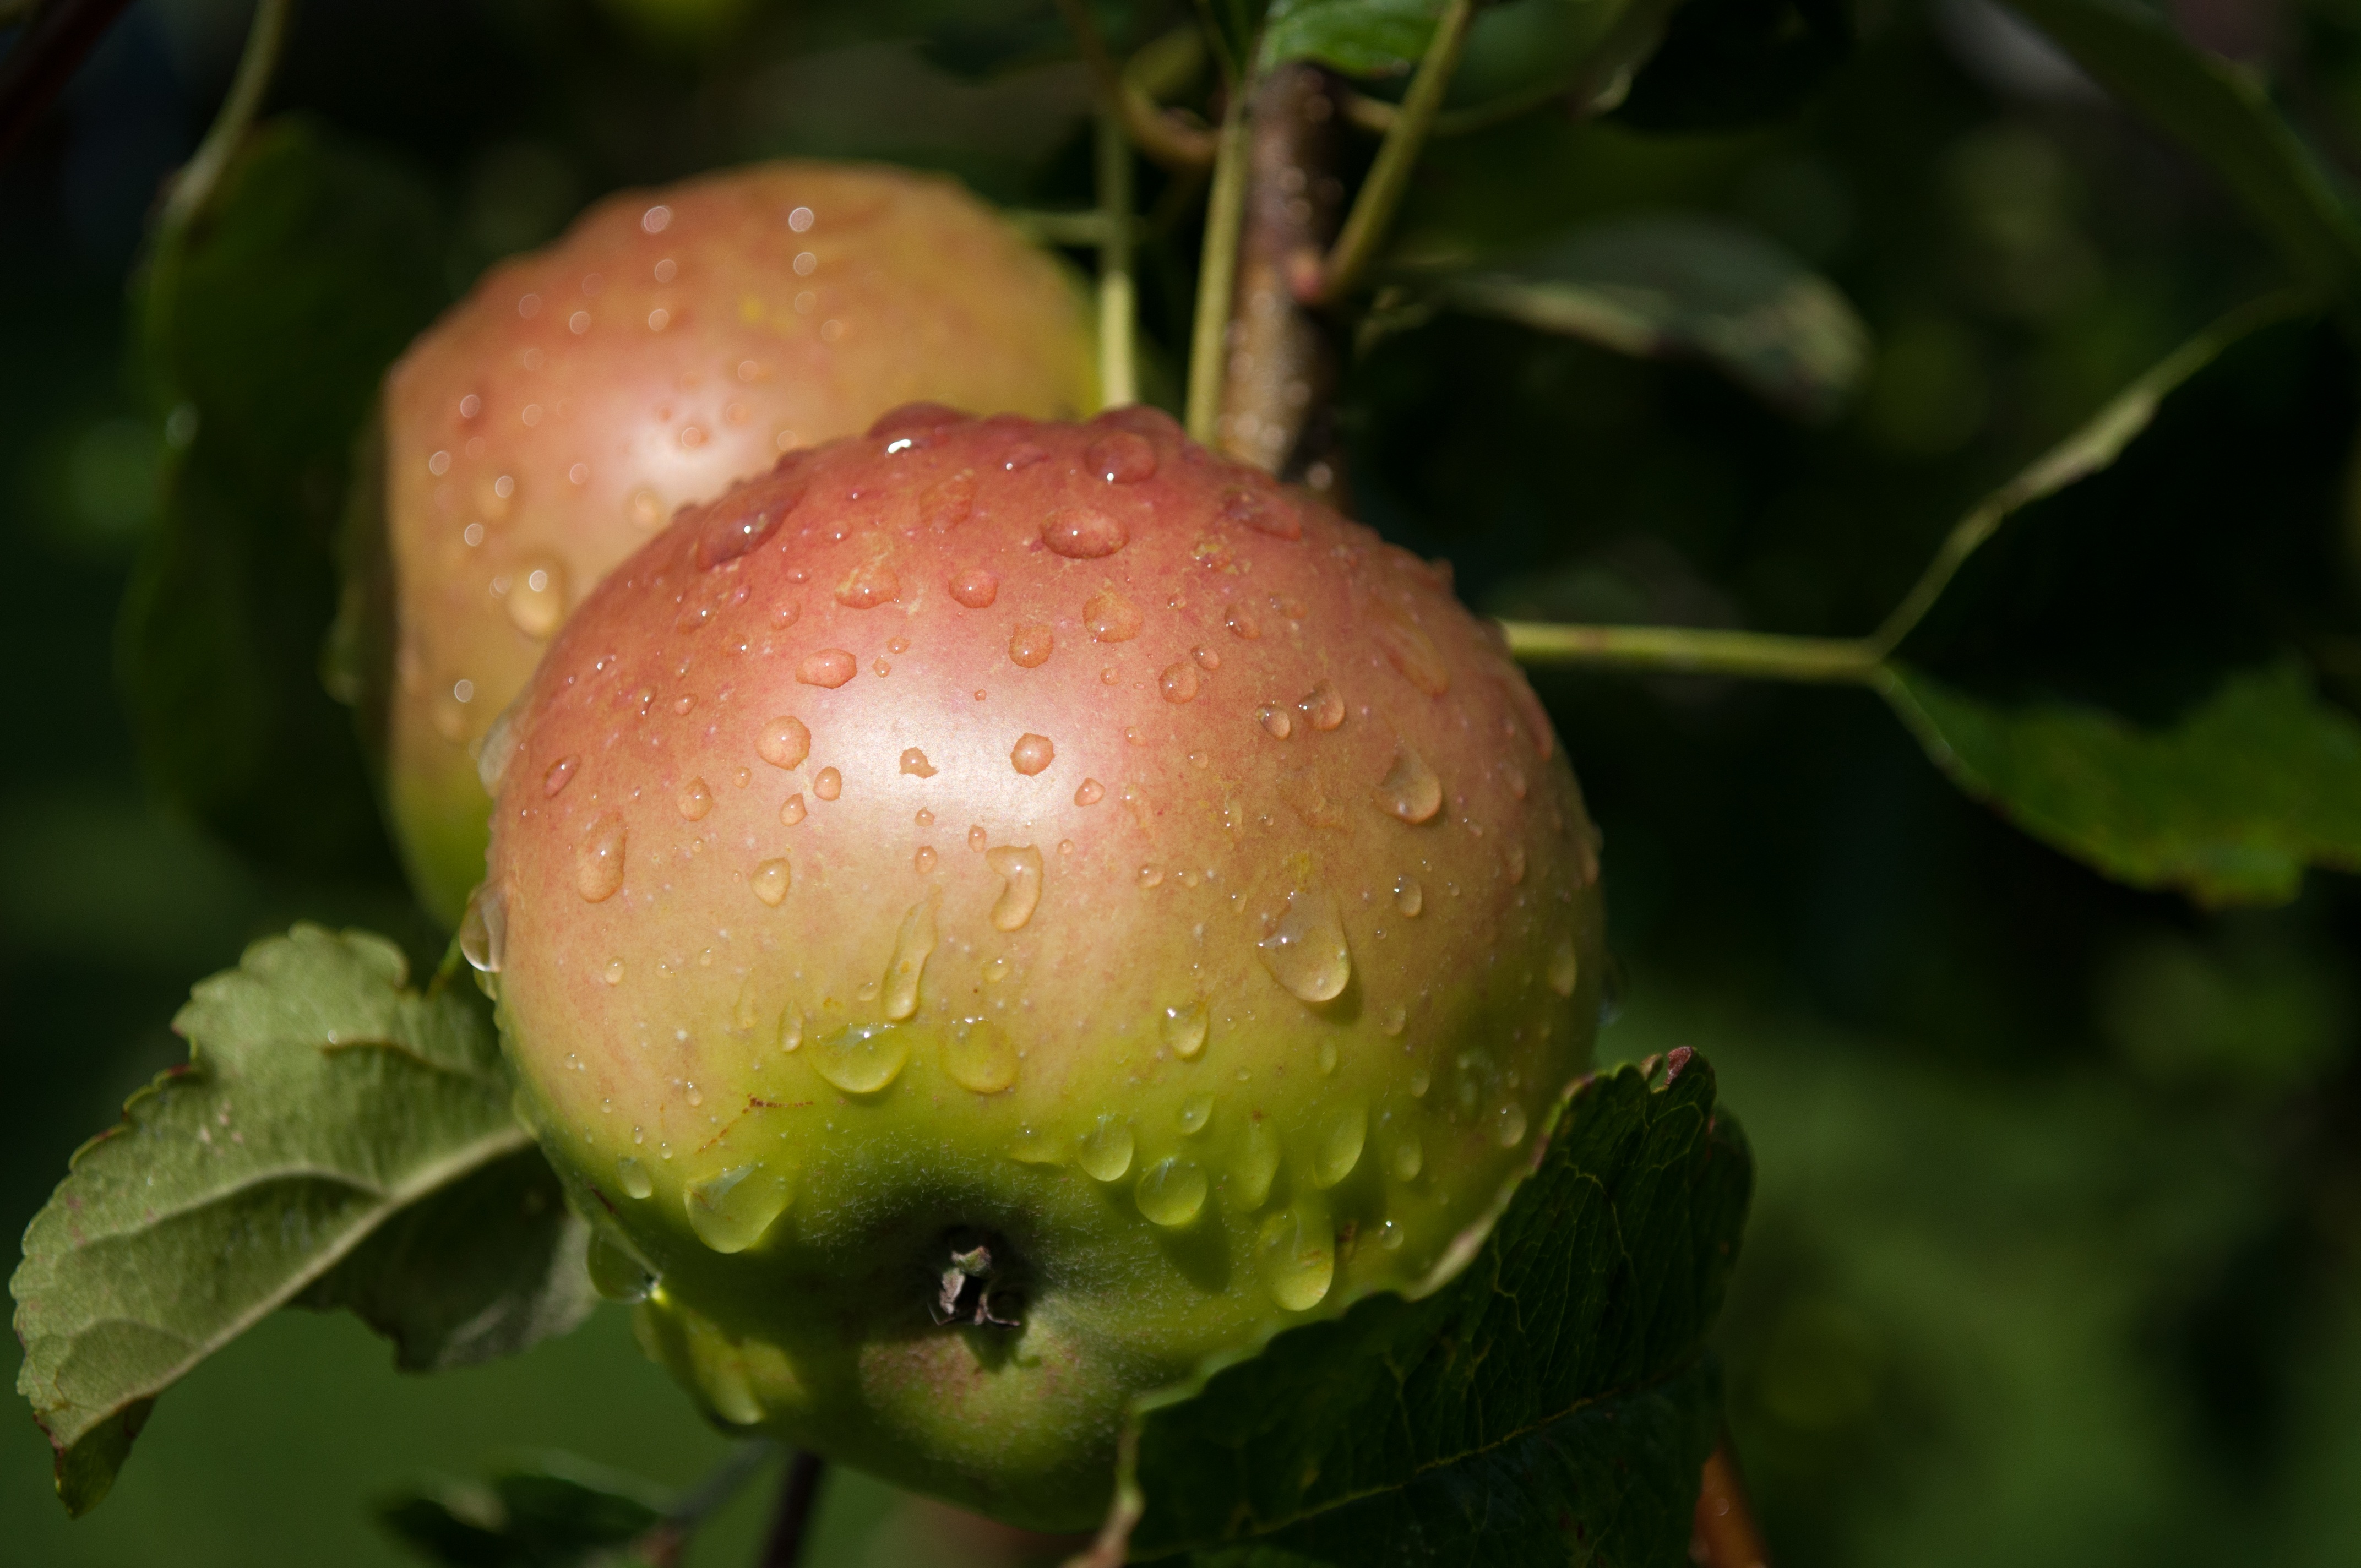
apple, tree, plant, fruit, rain, flower, food, green, produce, garden, flora, season, shrub, leafs, organic, macro photography, flowering plant, rose family, land plant